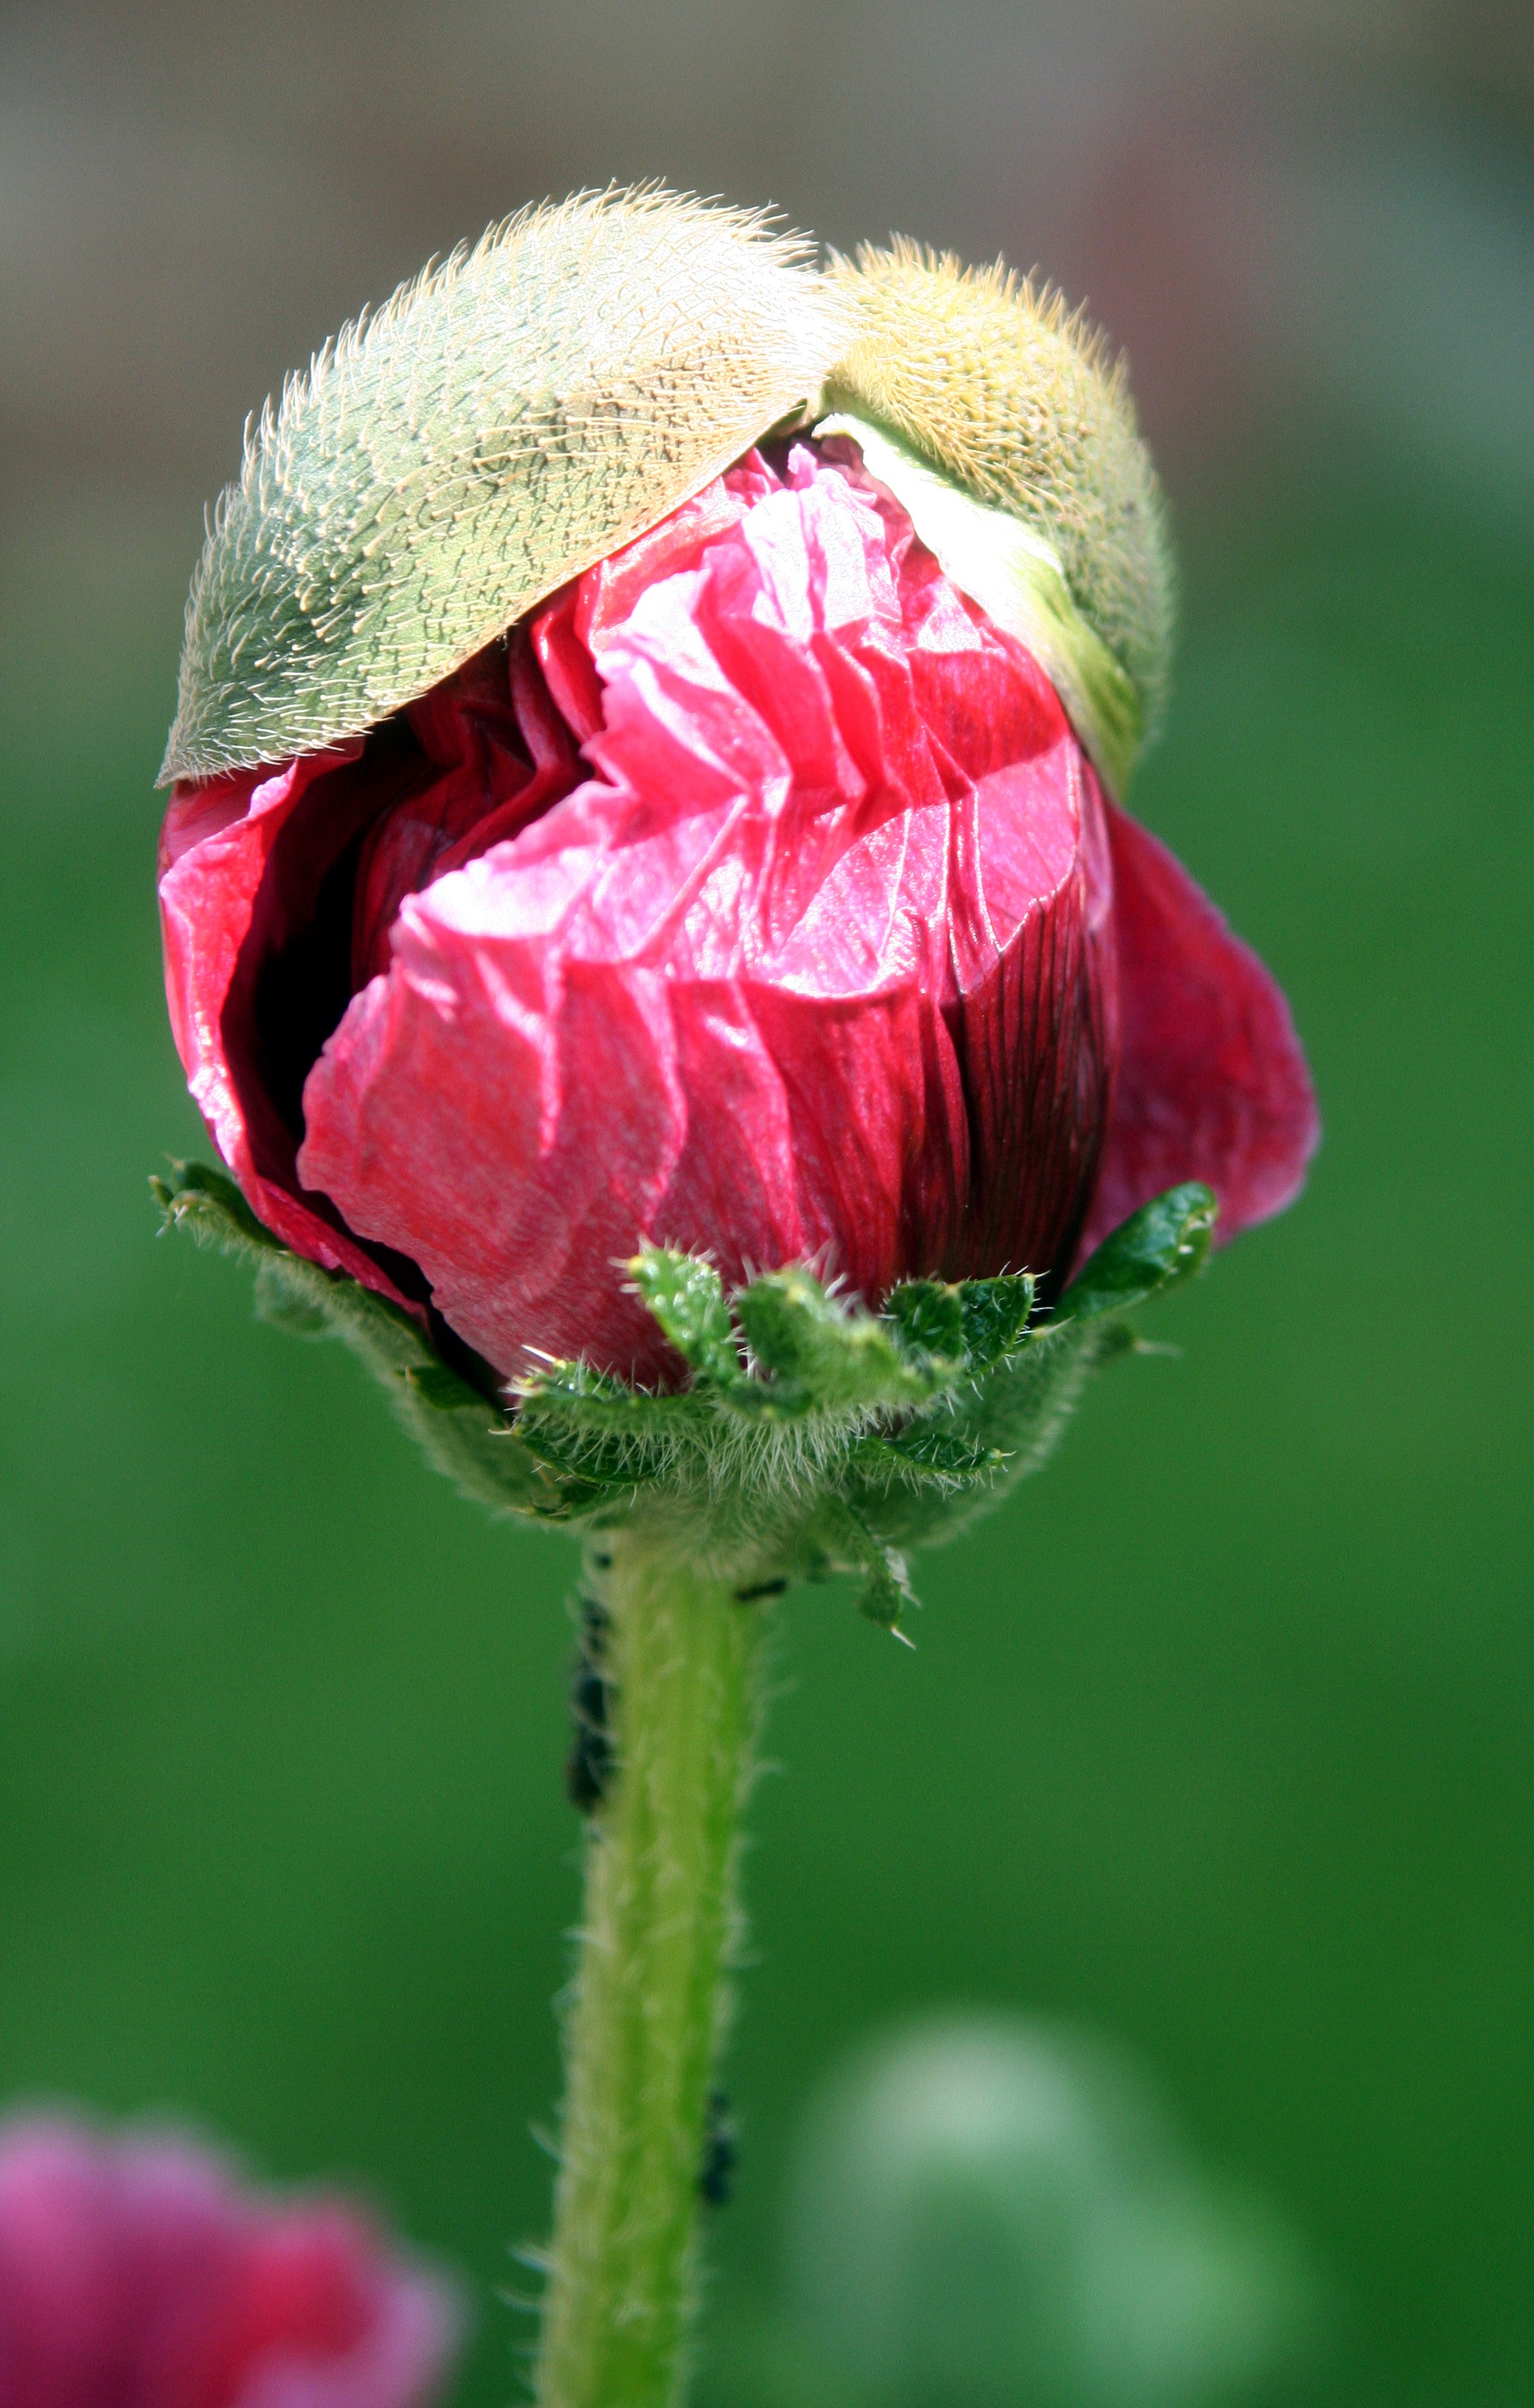
blossom, plant, field, photography, flower, petal, rose, green, red, botany, garden, flora, wildflower, close up, petals, poppy, bud, coquelicot, macro photography, flowering plant, hatching, plant stem, land plant, poppy family